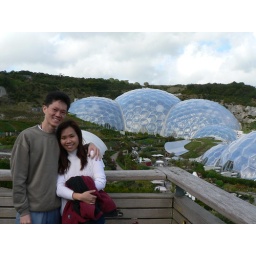
Eden project - the biggest green house in the world.